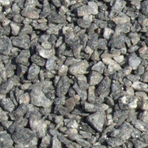
Surface type: gravel